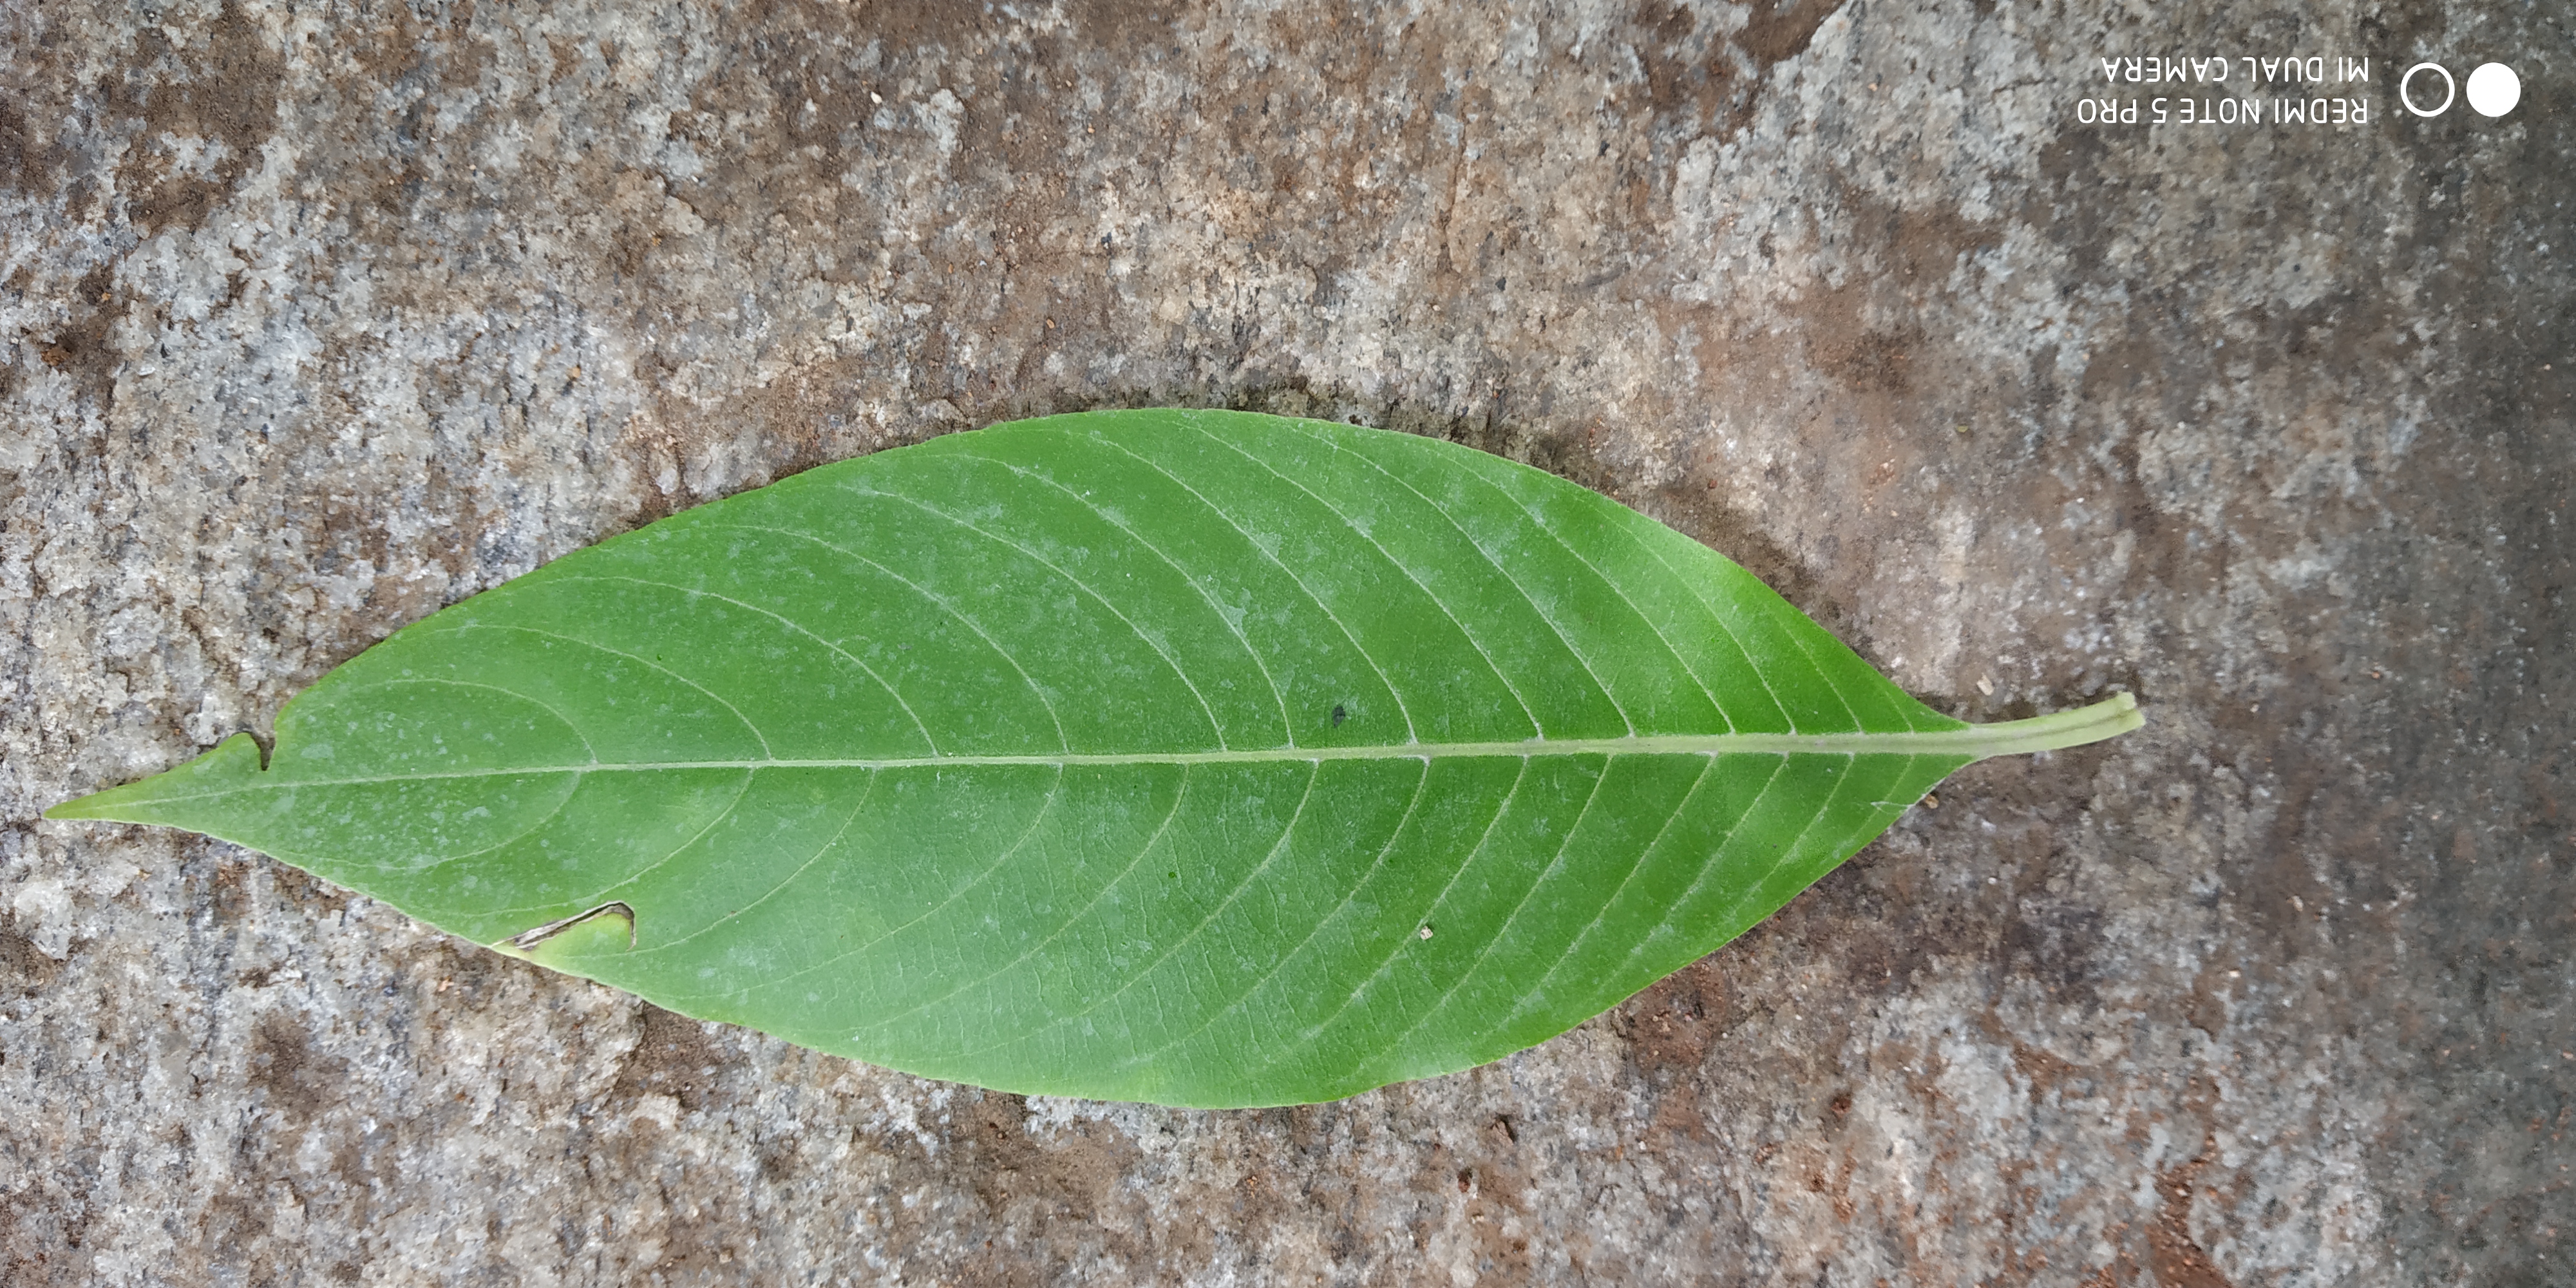
Plant: Malabar_Nut